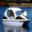
Label: ship